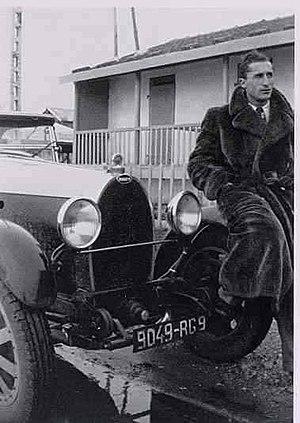
Rob Roy et sa Bugatti
Robert de la Rivière né le 3 octobre 1909 à Mont-de-Marsan dans les Landes - ) est un peintre aquarelliste et pilote automobile français plus connu sous le nom de Rob Roy fut, dès sa jeunesse, un amoureux de l'automobile.